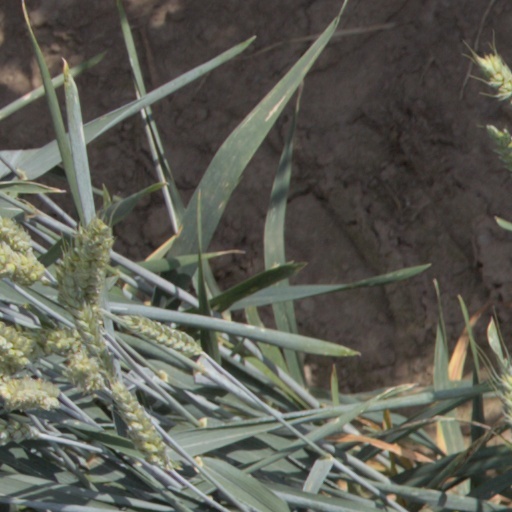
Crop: wheat